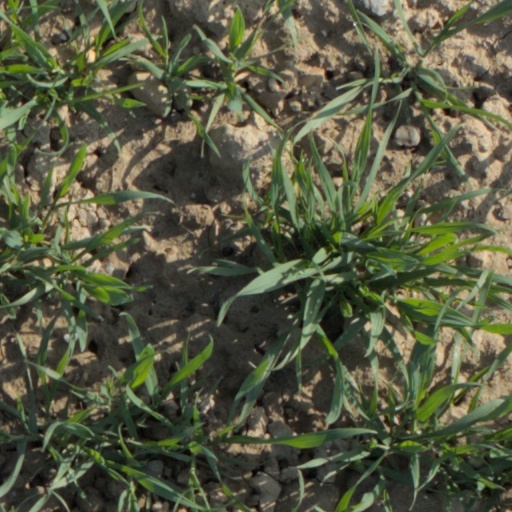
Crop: wheat